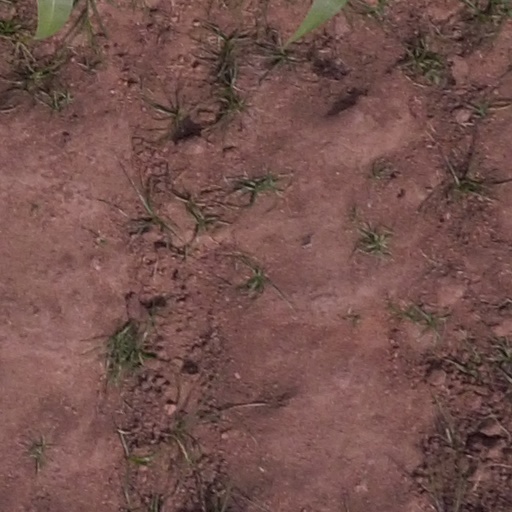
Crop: maize; corn